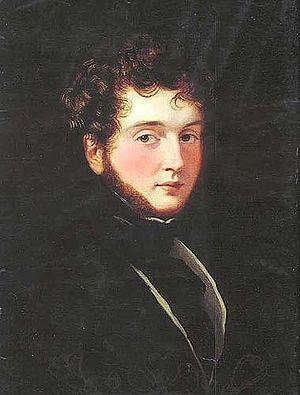
Un dandy est un homme se voulant élégant et raffiné, se réclamant du dandysme, courant de mode et de société venant de l'Angleterre de la fin du XVIIIᵉ siècle, mais aussi d'une affectation de l'esprit et de l'impertinence.